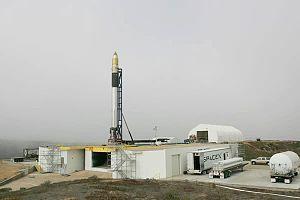
La Vandenberg Air Force Base est une base militaire américaine située dans le comté de Santa Barbara, en Californie. Elle dépend du Commandement des Forces Spatiales. C'est l'une des trois principales bases de lancement de fusées du programme spatial des États-Unis. Elle est utilisée pour le lancement des satellites qui doivent être placés sur une orbite polaire, le tir de fusées-sonde et les tests de missiles balistiques.